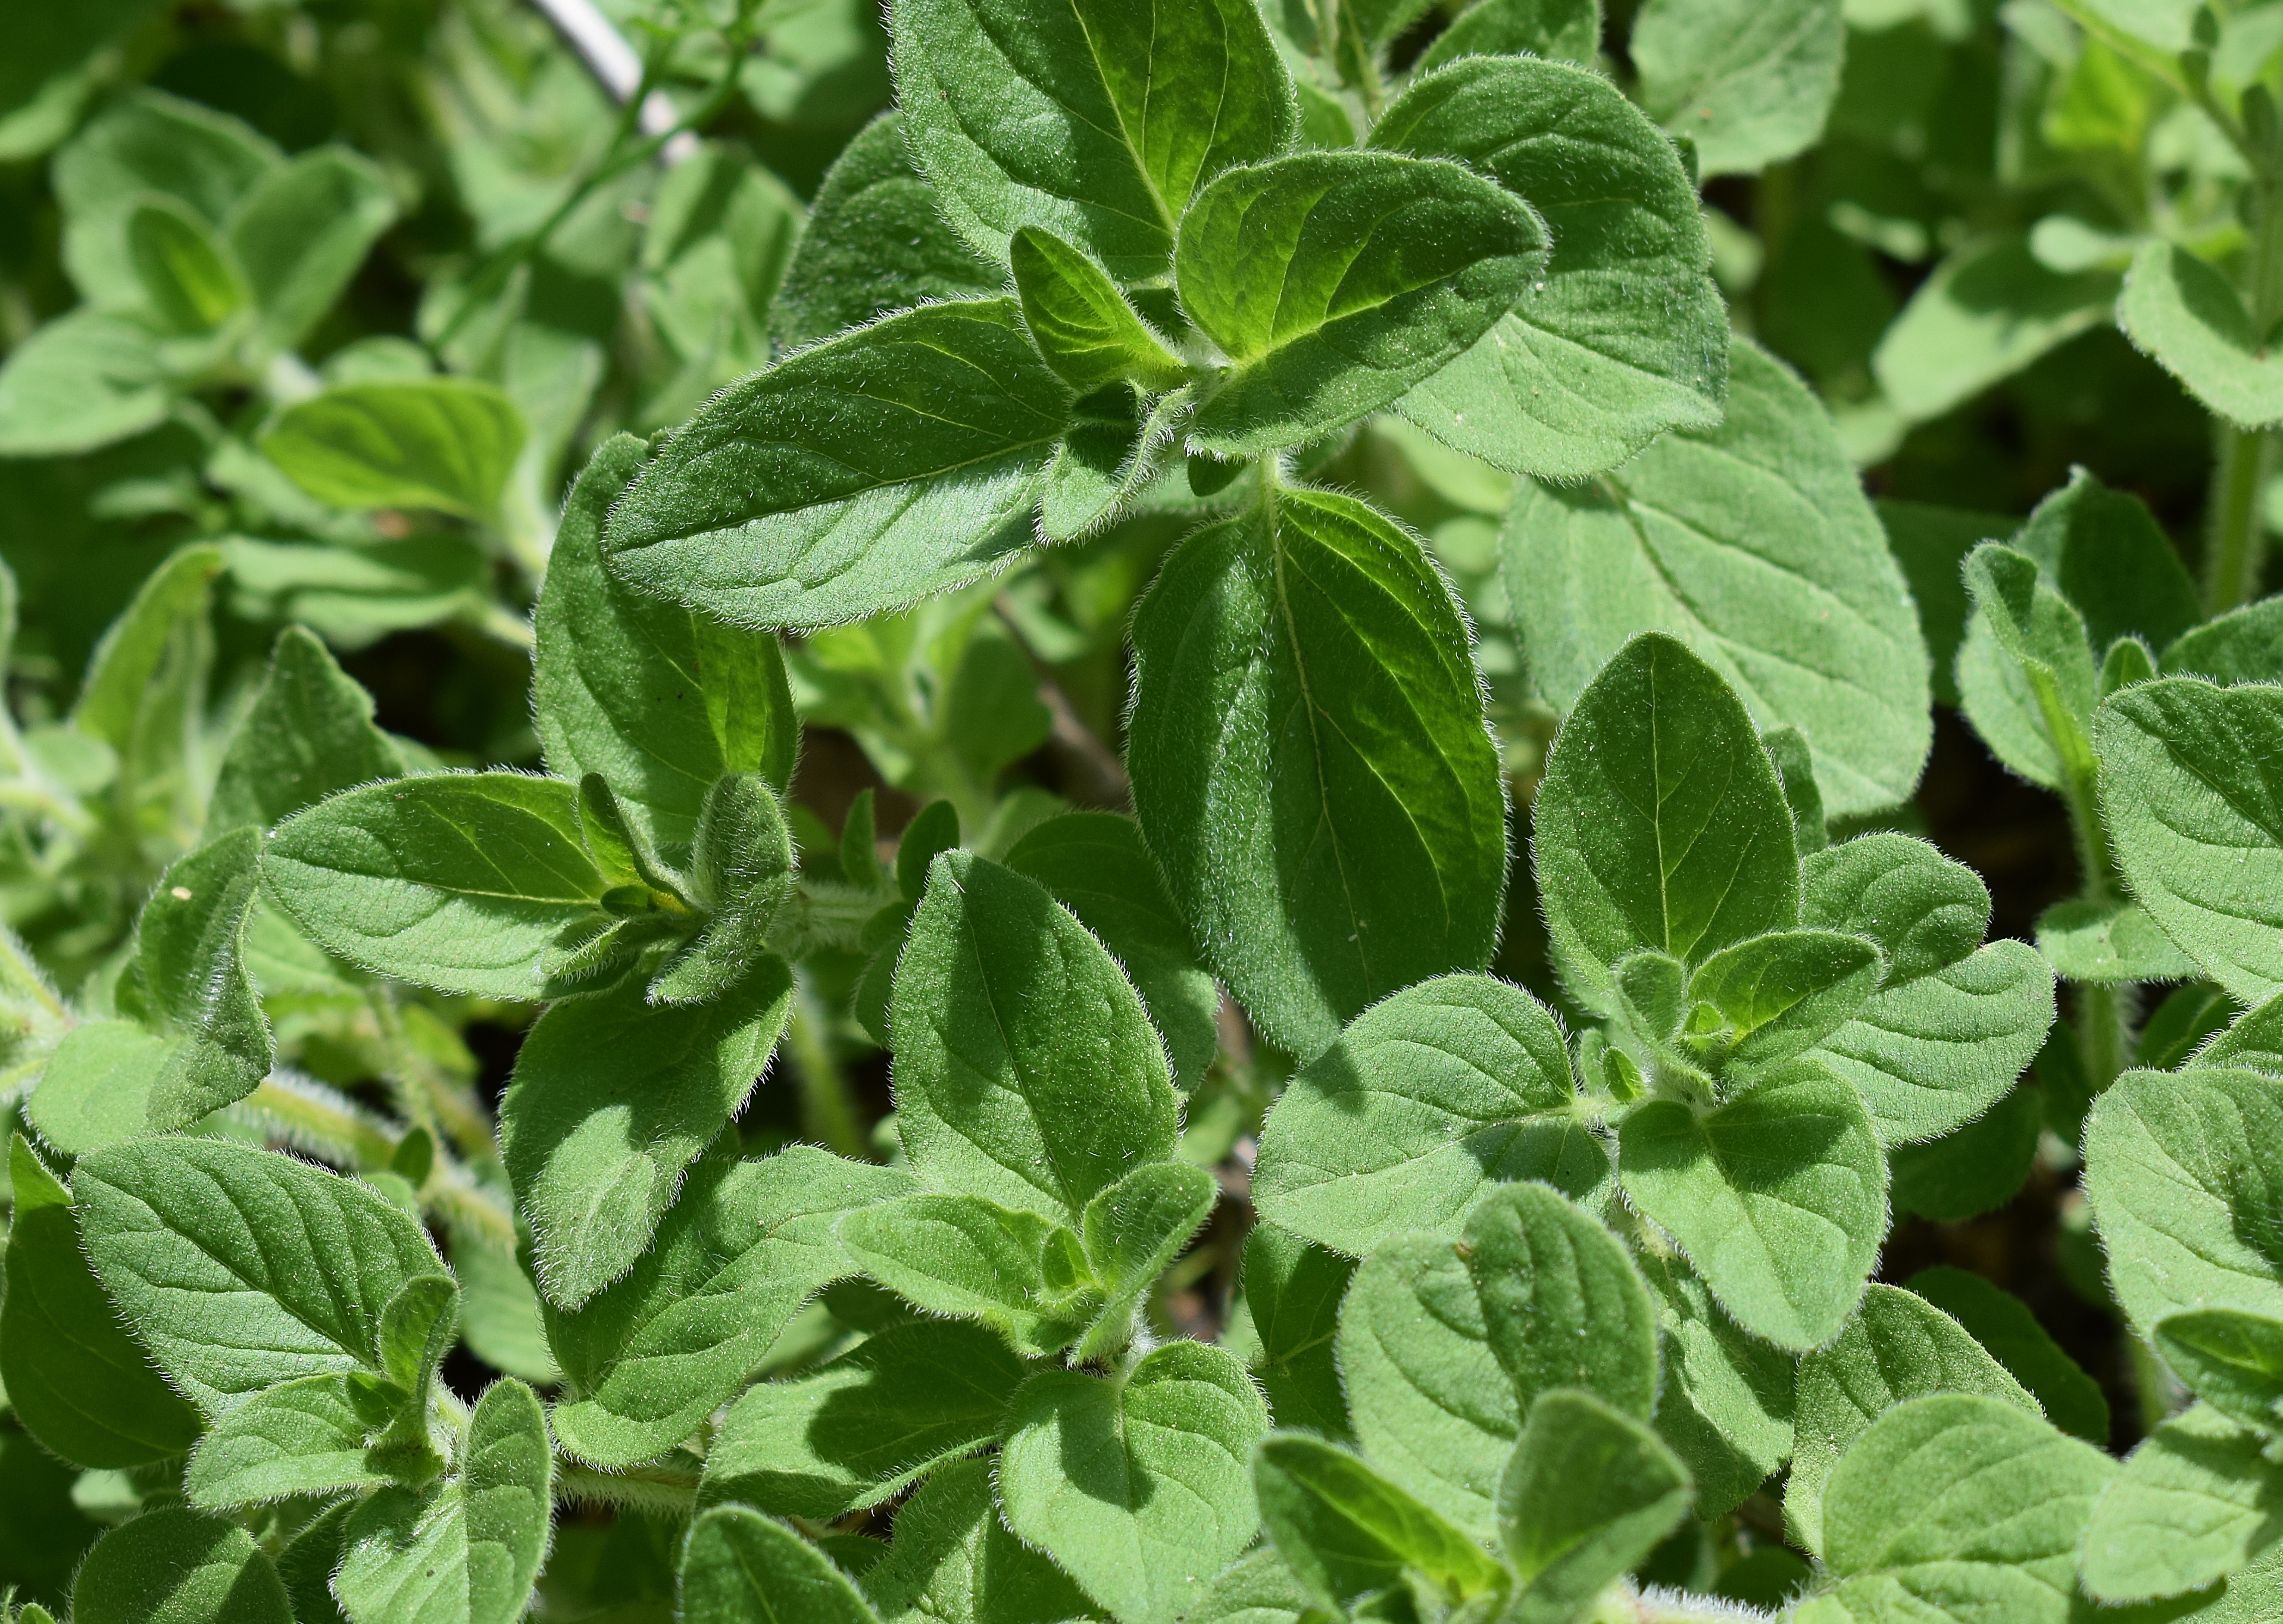
nature, plant, flower, food, spring, culinary, herb, produce, vegetable, fresh, healthy, tasty, flowering plant, spearmint, annual plant, land plant, pennyroyal, summer savory